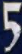
Number: 5